Space Race (TV series)

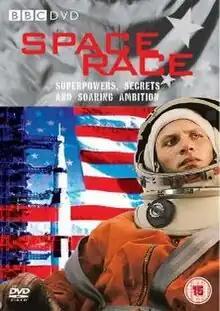
BBC DVD Cover

Space Race is a BBC docudrama series first shown in Britain on BBC2 between 14 September and 5 October 2005, chronicling the major events and characters in the American/Soviet space race up to the first landing of a man on the Moon. It focuses on Sergei Korolev, the Soviet chief rocket designer, and Wernher von Braun, his American counterpart. The series was a joint effort between British, German, American and Russian production teams.